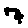
Label: 7